Jagdgeschwader 1 (World War II)

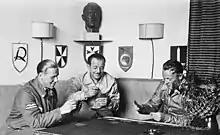
Photograph of "Leutnant" Gerd Steiger, Horati Schmude and Dieter Gerhard of 2./JG 1 playing cards in the mess room at Jever. Note the squadron emblems and the bust of Adolf Hitler attached to the walls behind the men.

Daylight raids by Bomber Command had ceased by 1941. The British bomber arm concentrated on rebuilding for the night area offensive as an alternative. Whereas six "gruppen" were available for night fighter operations, they daylight defence of Germany rested mainly on anti-aircraft guns, I./JG 3 and I./JG 1, supported by provisional units of limited combat effectiveness. This remained the case from 1940 through to 1942. The German fighter units faced occasional raids against coastal targets. One exception to this was an attack by 54 Blenheims on Cologne power stations on 12 August 1941. The lack of combat action was in contrast to JG 2 and JG 26 battled RAF Fighter Command's Circus offensive over France and Belgium, which were no threat to the German Reich. For the most part, JG 1 operated over an area considered a backwater. The Stabsschwarm operated alone, since it had no component "gruppe" of its own; the semi-autonomous I. "Gruppe" which had never been under Schumacher's command became III./JG 27 in July 1940.